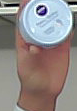
Product: nivea_baby